1973 NCAA Men's Basketball All-Americans

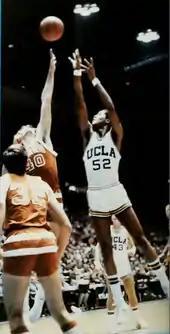
Members of the 1973 consensus first team. Clockwise from top left: Collins, Lamar, Ratleff, Wilkes, Walton, Thompson (not pictured: DiGregorio).

The consensus 1973 College Basketball All-American team, as determined by aggregating the results of four major All-American teams. To earn "consensus" status, a player must win honors from a majority of the following teams: the Associated Press, the USBWA, The United Press International and the National Association of Basketball Coaches.